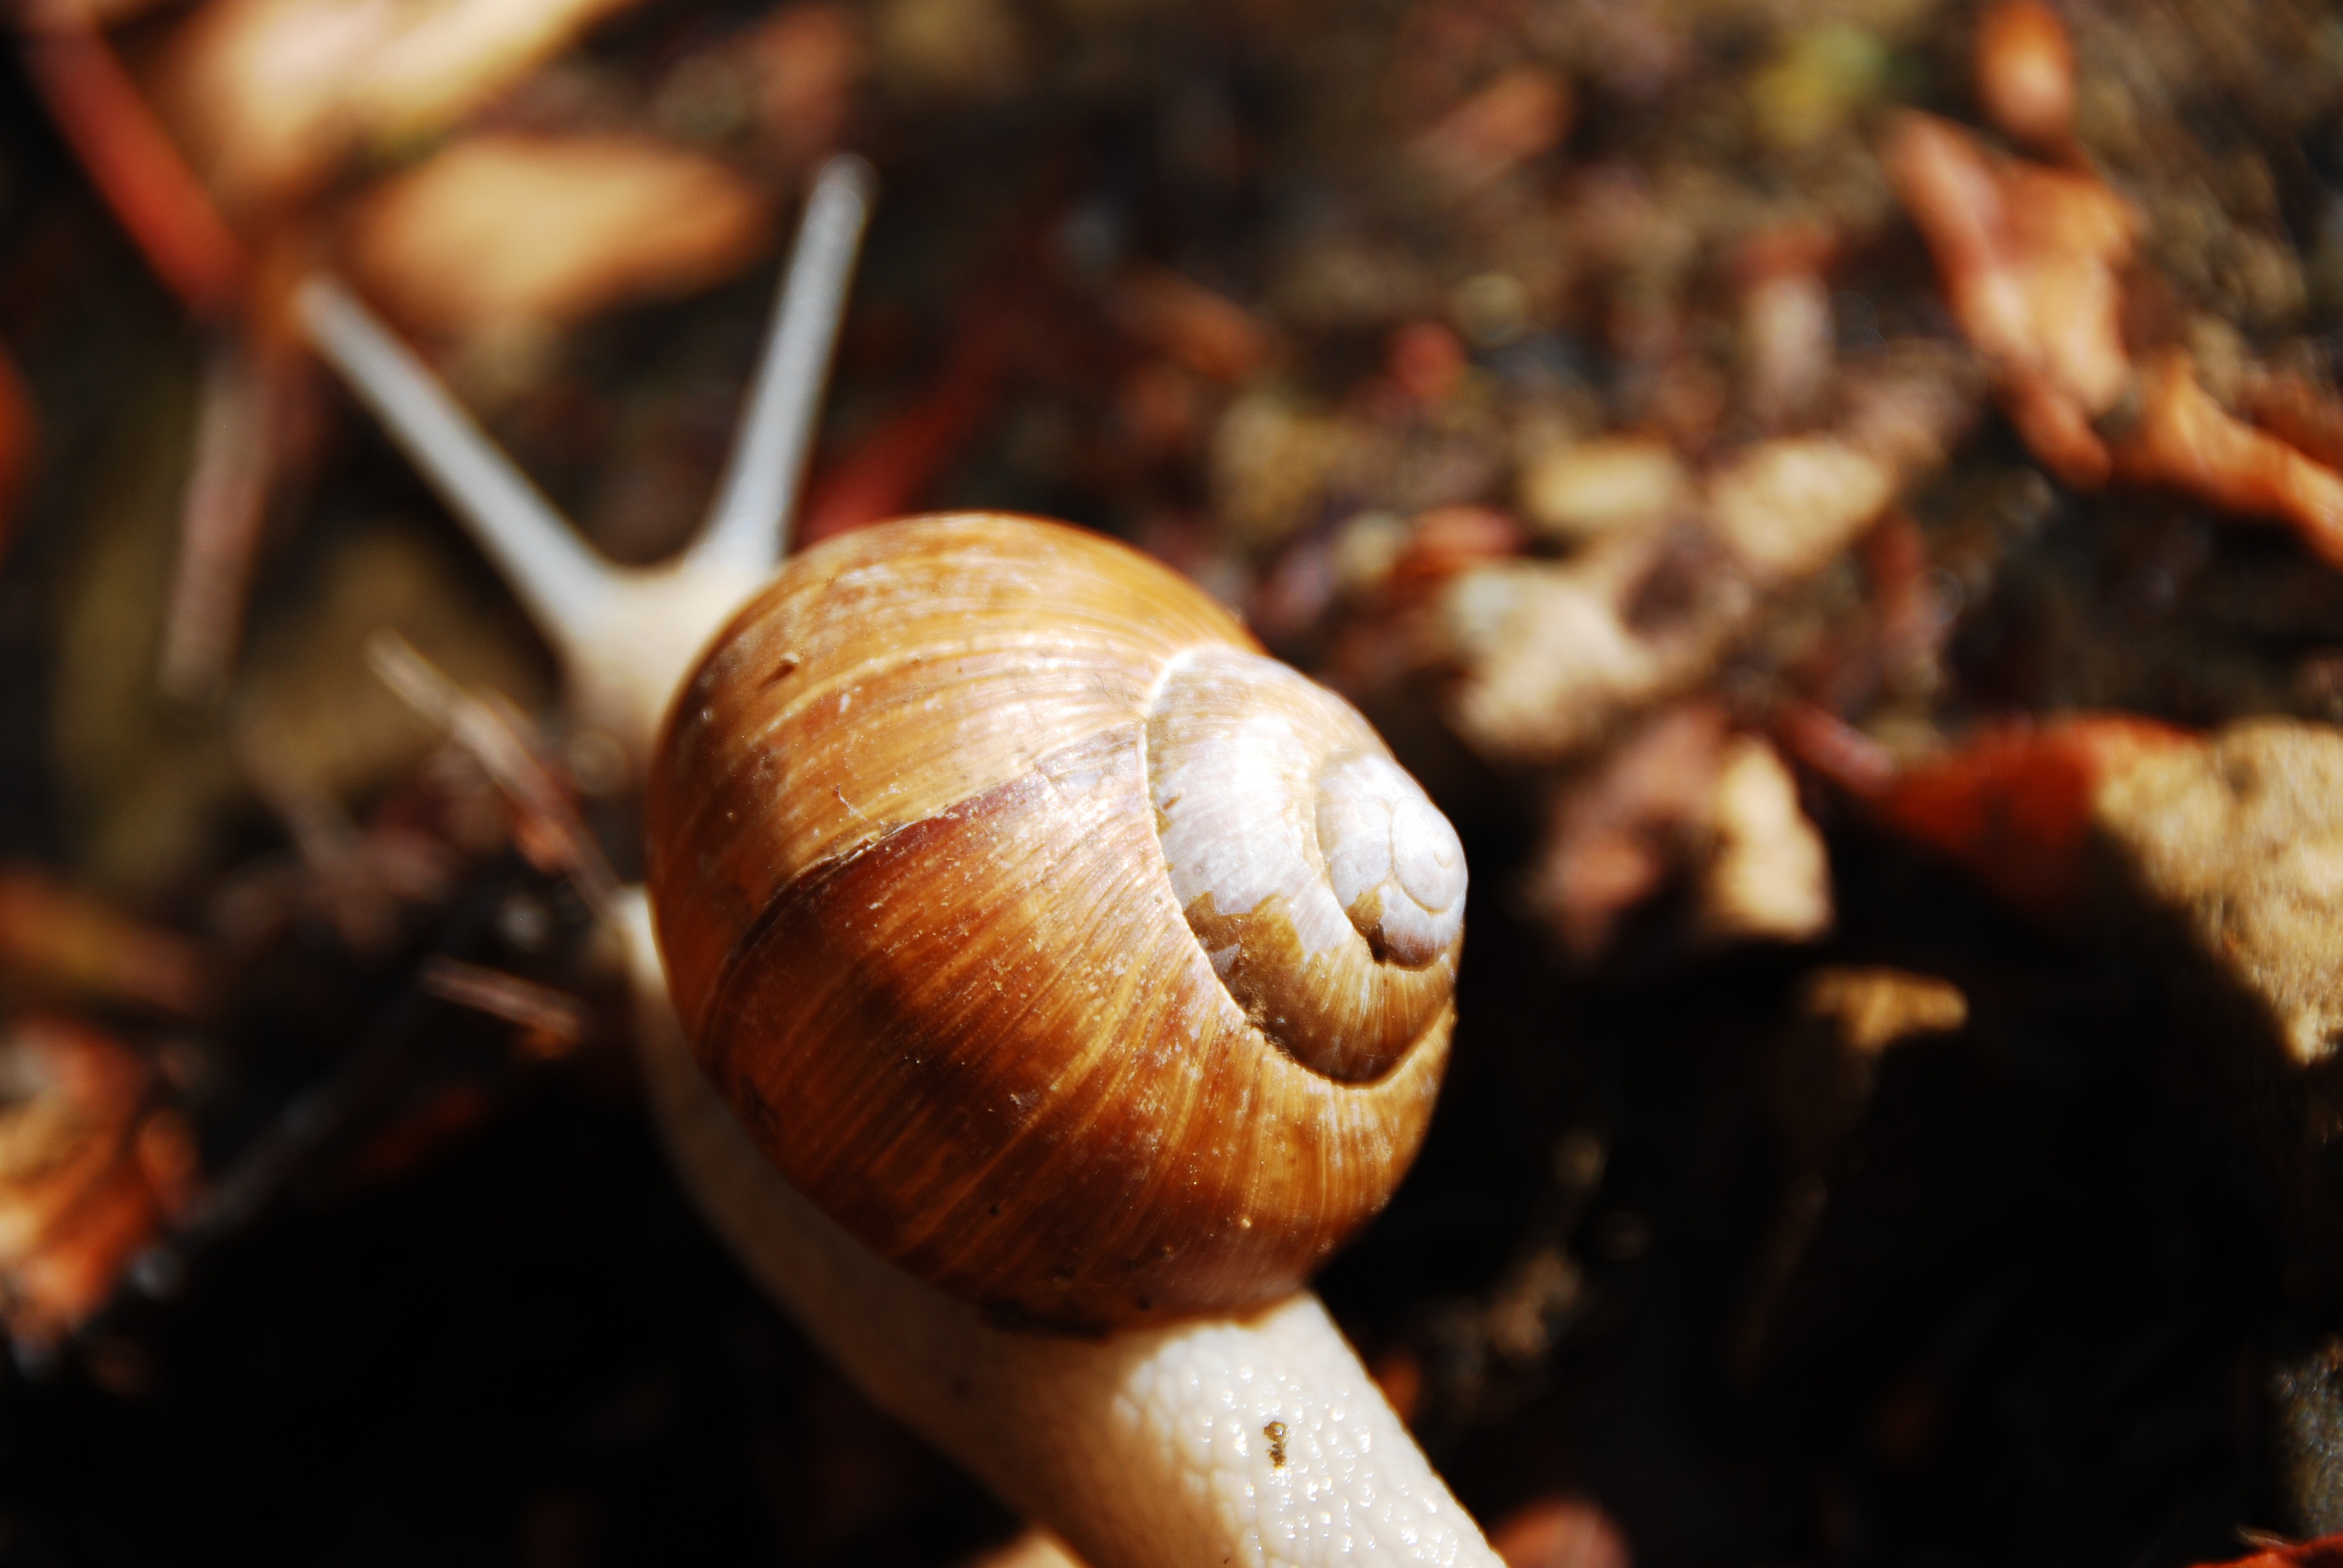
photography, close, fauna, shell, invertebrate, close up, snail, escargot, molluscs, macro photography, sea snail, snails and slugs